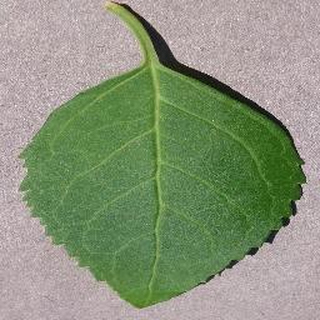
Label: healthy_cherry